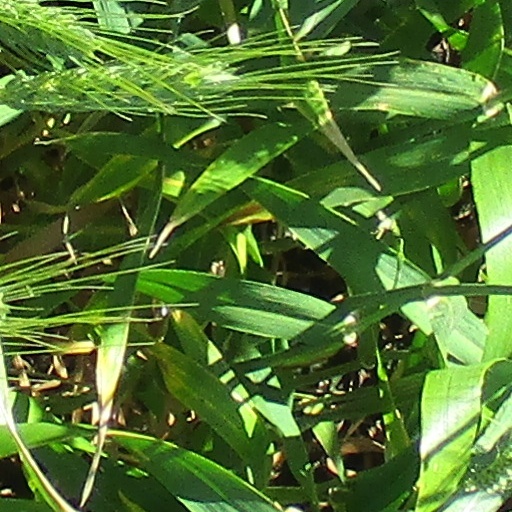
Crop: wheat